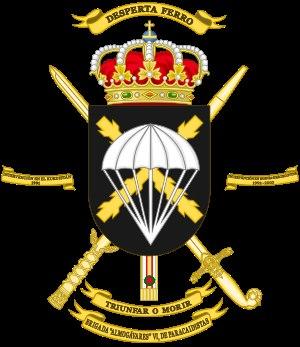
La croix de Bourgogne est un emblème héraldique d'origine bourguignonne, qui consiste en une croix de saint André rouge jonchée de nœuds de branches coupées.